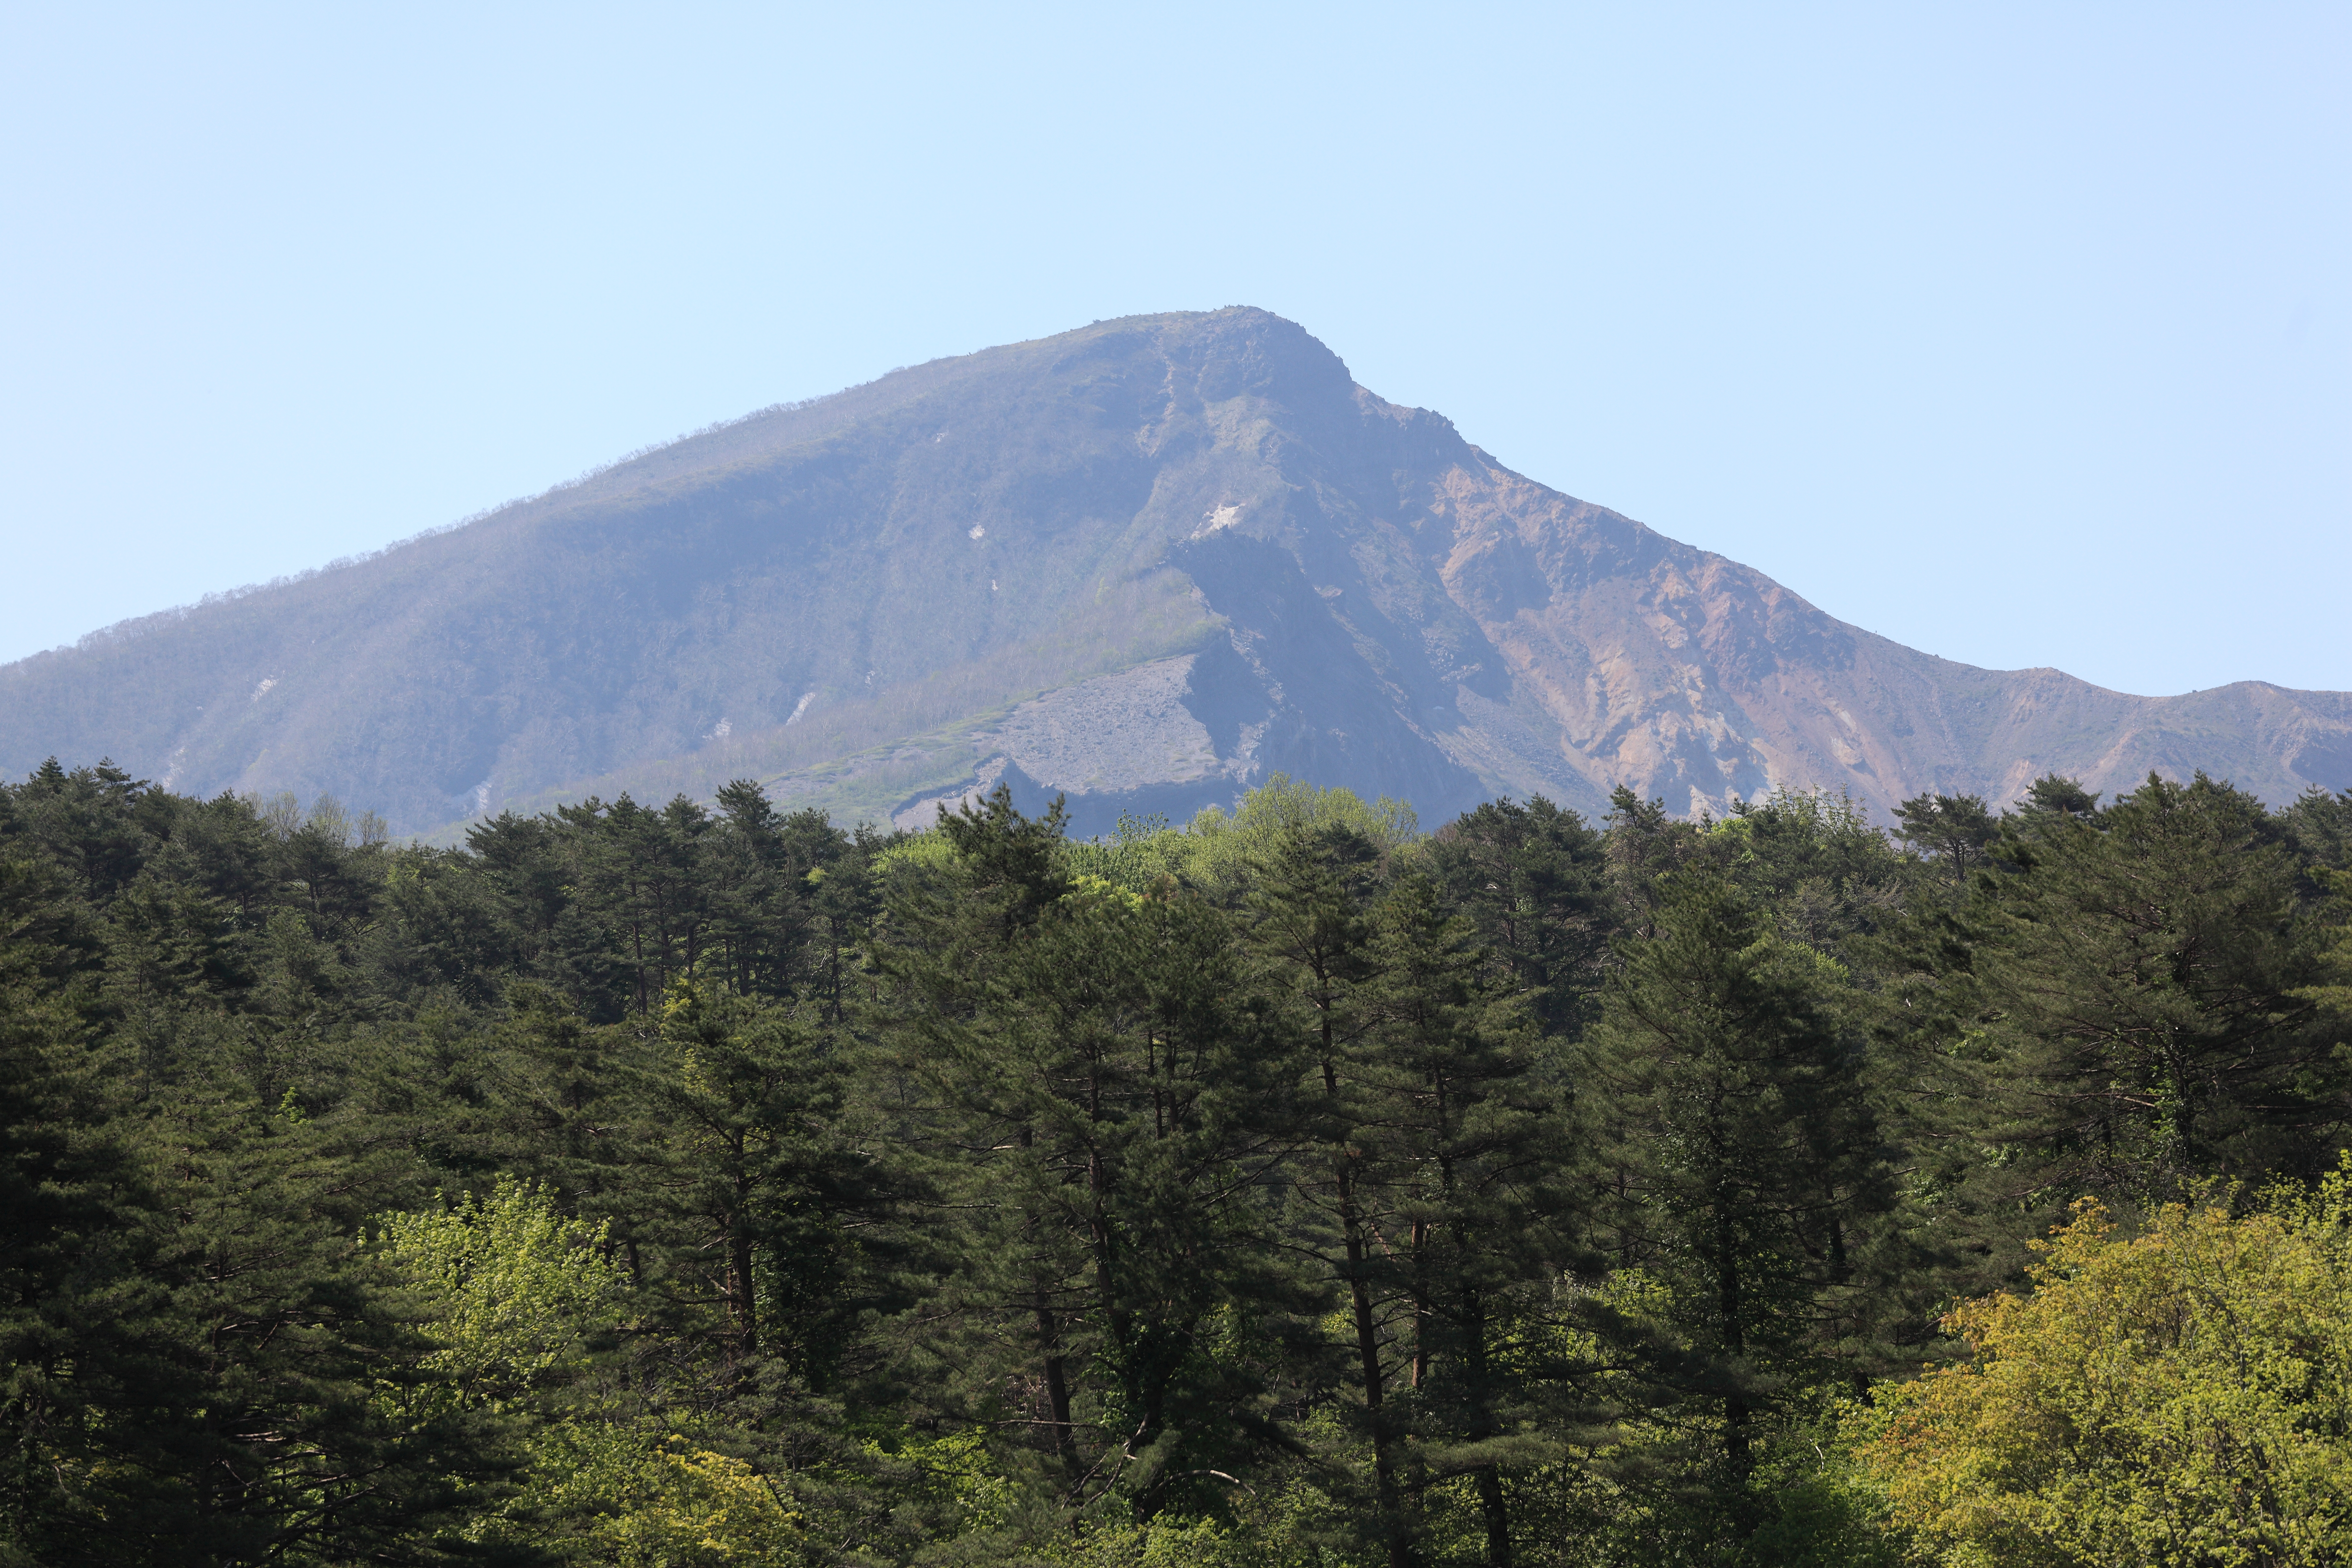
tree, forest, swamp, wilderness, mountain, trail, hill, adventure, mountain range, high, national park, ridge, summit, plateau, 5d, hires, fell, habitat, markii, ecosystem, hi, res, resolution, fukushima, goshikinuma, yamagun, landform, stratovolcano, biome, natural environment, geographical feature, mountainous landforms, temperate coniferous forest